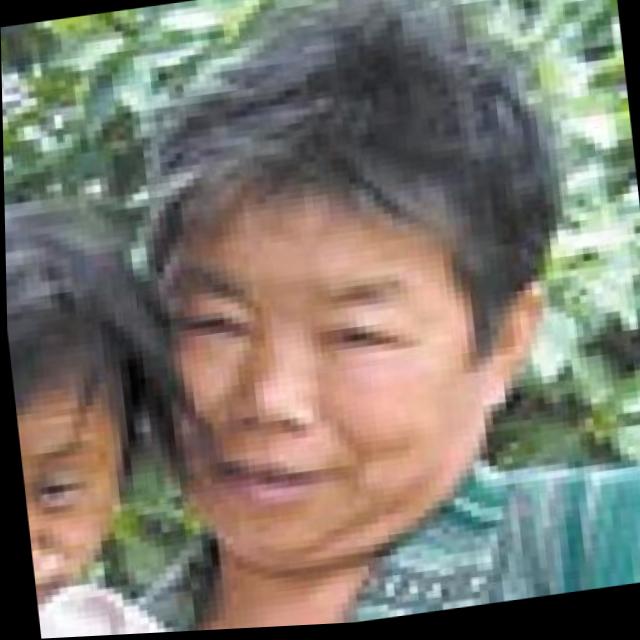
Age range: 45-64